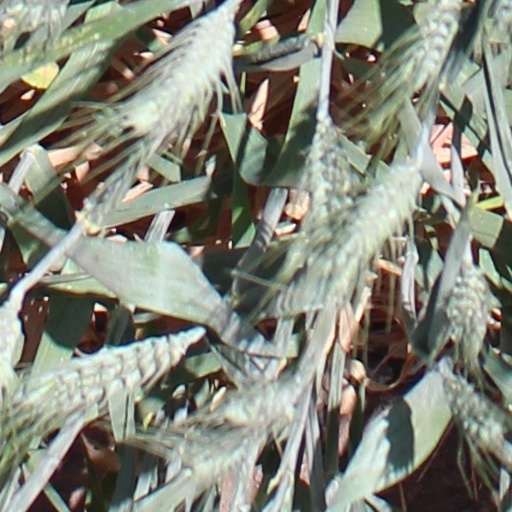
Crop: wheat